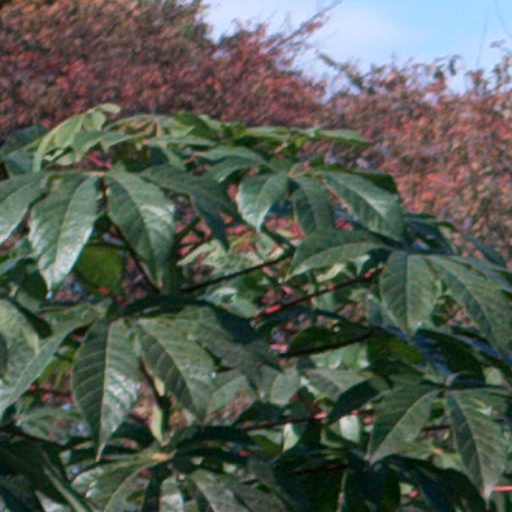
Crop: cassava